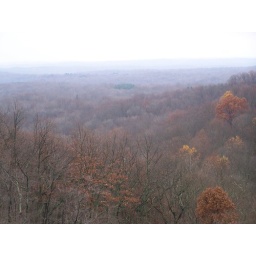
Misirible gross day at the end off fall in brown county state park.......o but that one tree